Scotts Crossing

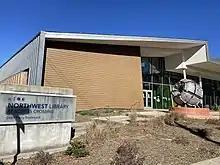
Northwest Library at Scott's Crossing

The population is 1,165, more than 90% African American. As of 2009, Scotts Crossing has a lower average household income ($24,947) than the city of Atlanta as a whole ($49,981).